USS Gerald R. Ford

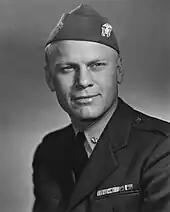
Ford in U.S. Navy uniform, circa 1945.

In 2006, while Gerald Ford was still alive, Senator John Warner of Virginia proposed to amend a 2007 defense-spending bill to declare that CVN-78 "shall be named the USS "Gerald Ford"." The final version, signed by President George W. Bush on 17 October 2006, declared only that it "is the sense of Congress that ... CVN-78 should be named the U.S.S. "Gerald R. Ford"." Since such "sense of" language is typically non-binding and does not carry the force of law, the Navy was not required to name the ship after Ford.